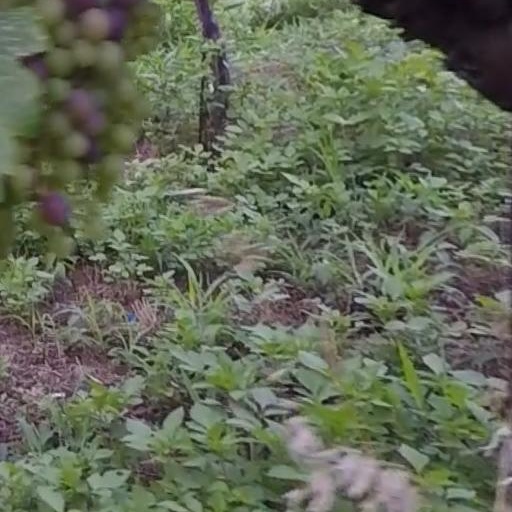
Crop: grape